STS-51

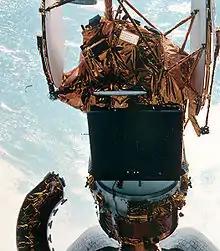
ACTS deployment

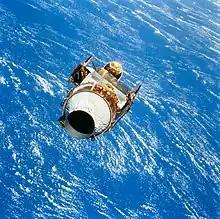
ACTS heads for geostationary orbit

The Advanced Communications Technology Satellite (ACTS) was built by Lockheed Martin Astro Space for NASA in East Windsor, NJ. The satellite was deployed on flight day 1 and served as a test bed for advanced experimental communications satellite concepts and technology. Its Transfer Orbit Stage (TOS) upper stage fired on time 45 minutes after deployment and boosted the satellite to geosynchronous orbit on the first day of the mission.